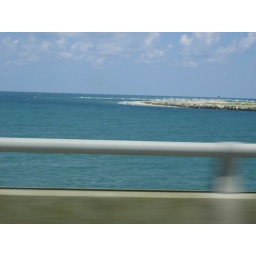
clear, blue water in the outer banks